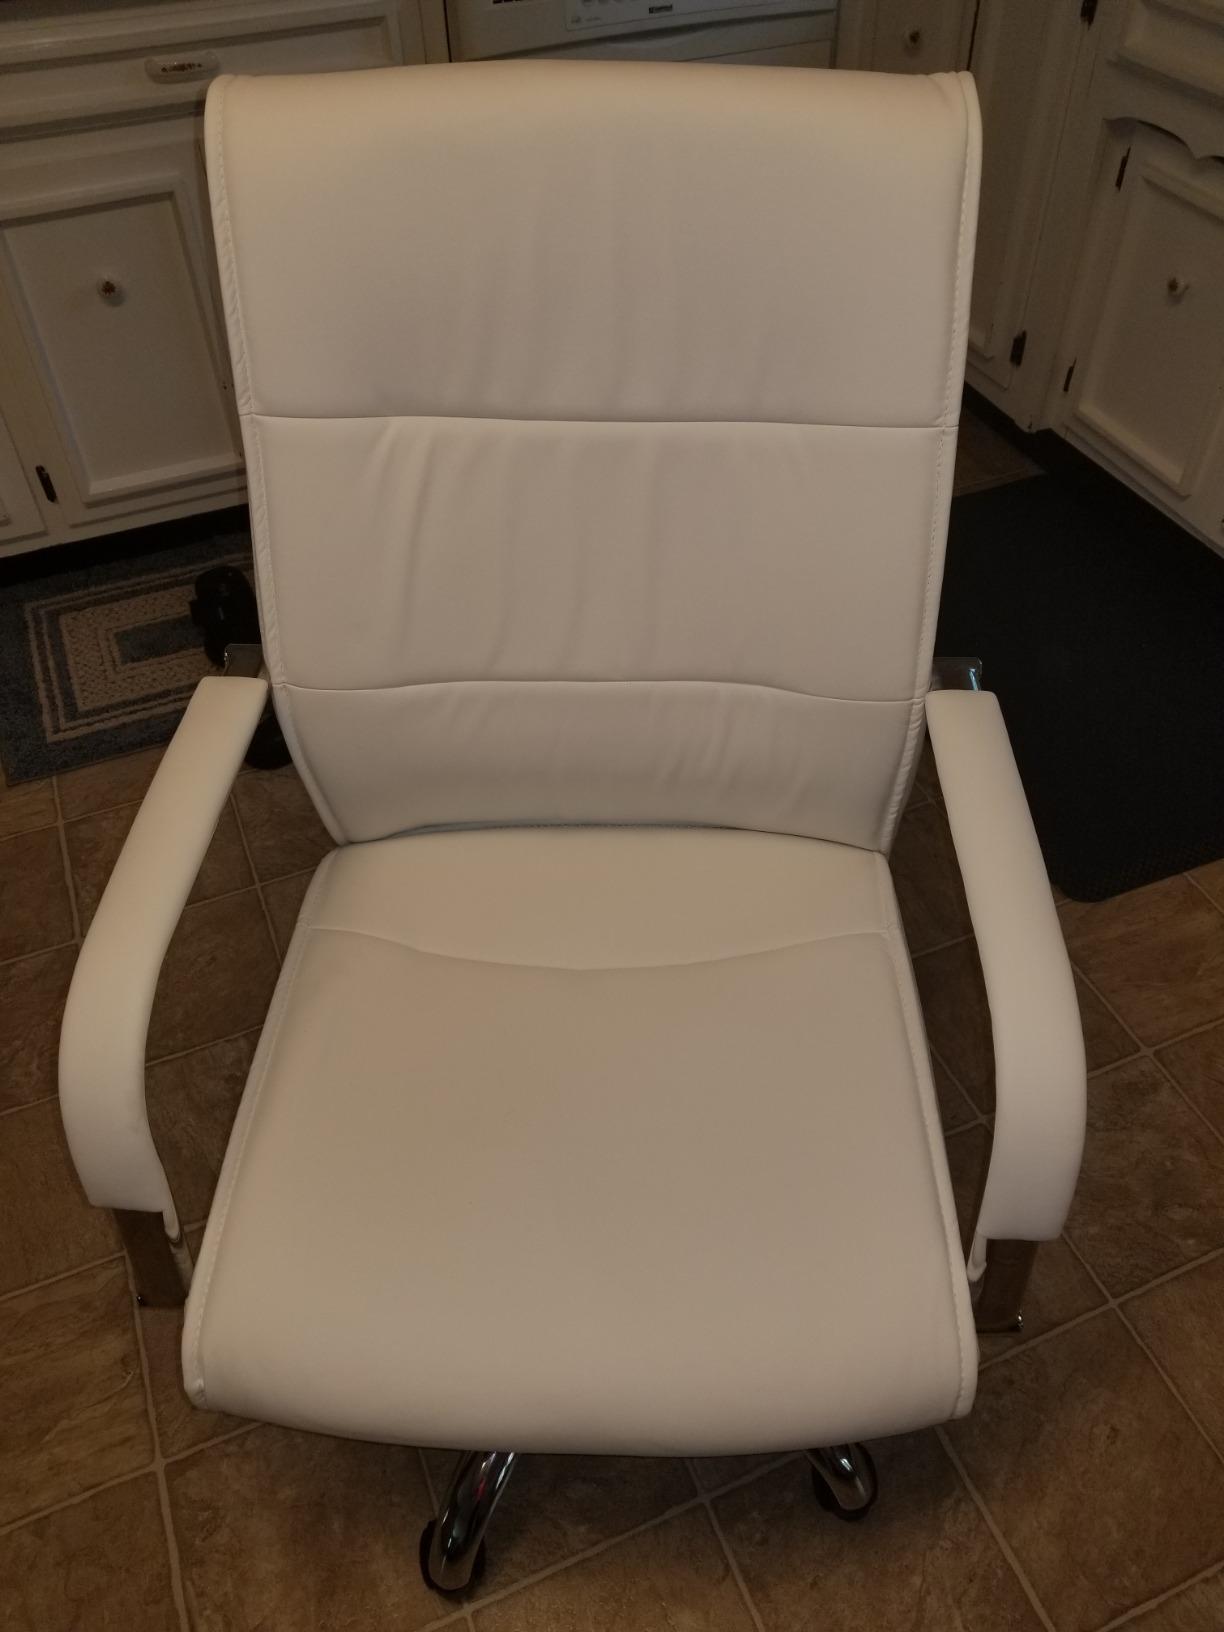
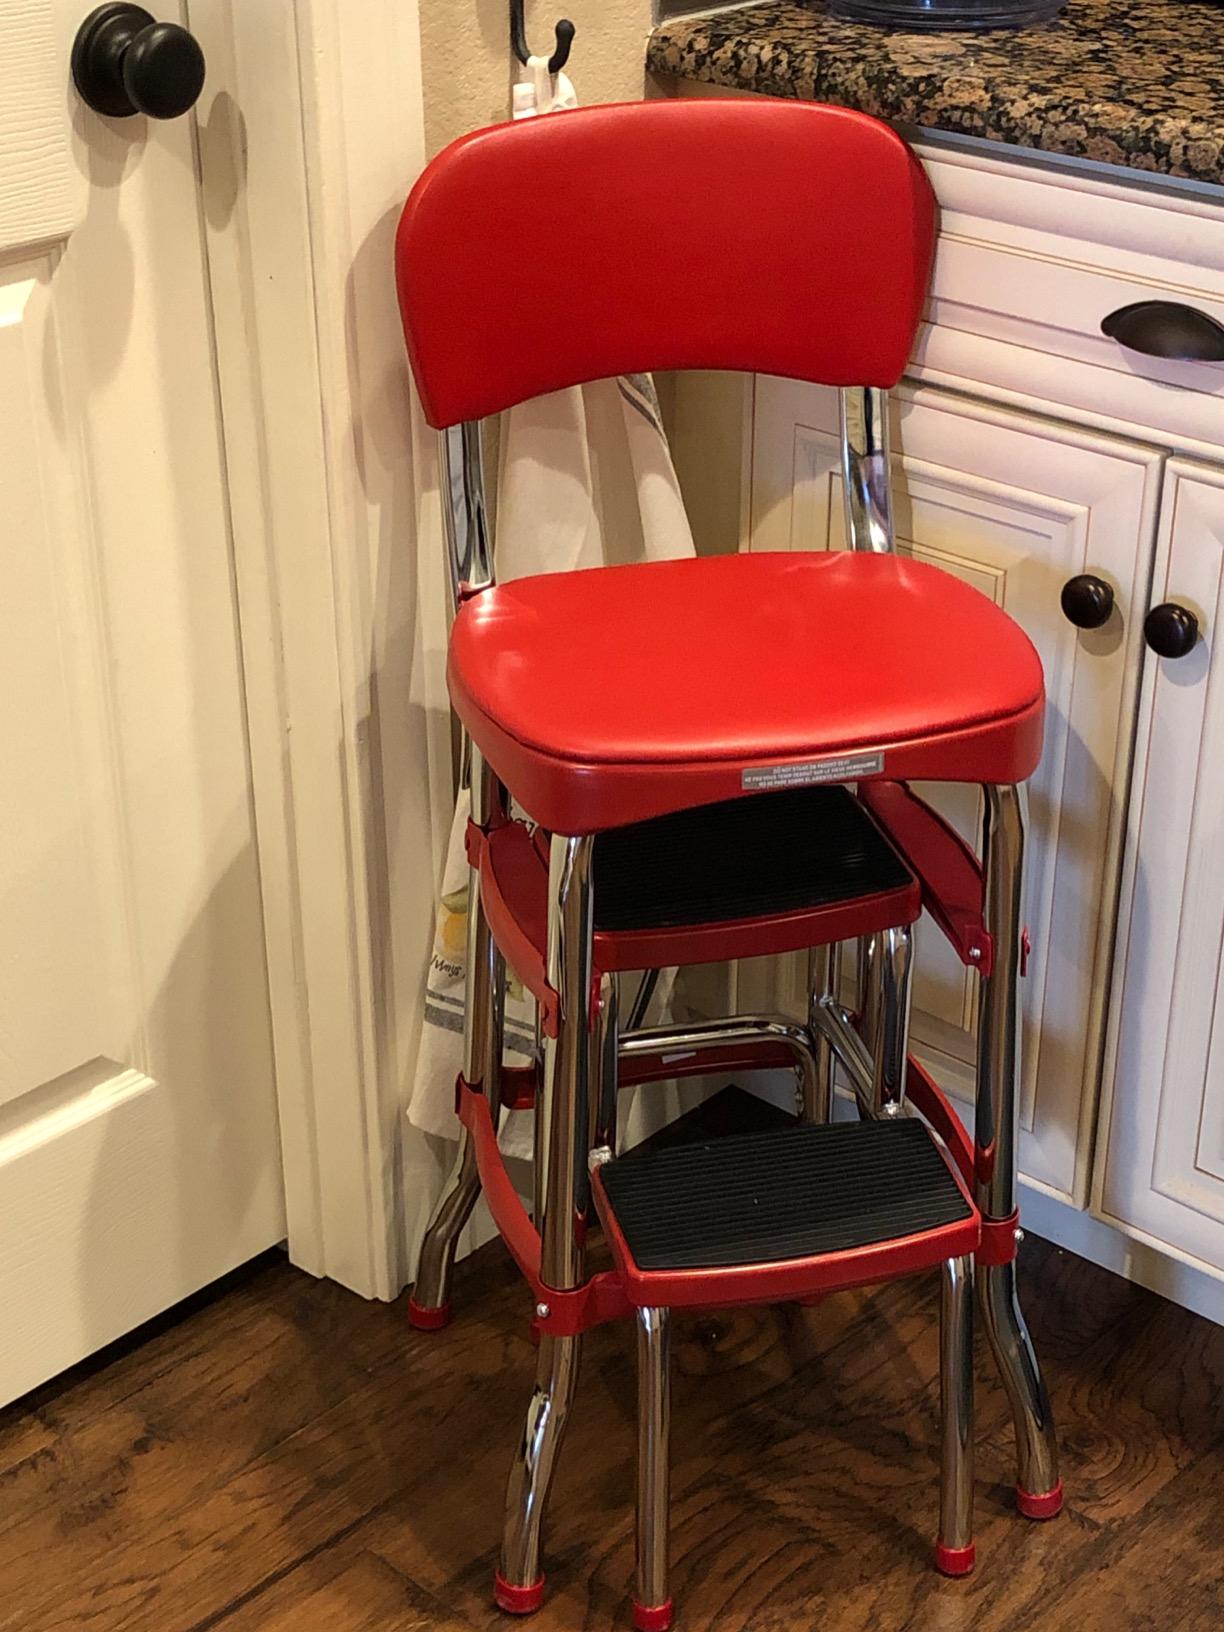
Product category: items_chair
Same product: no